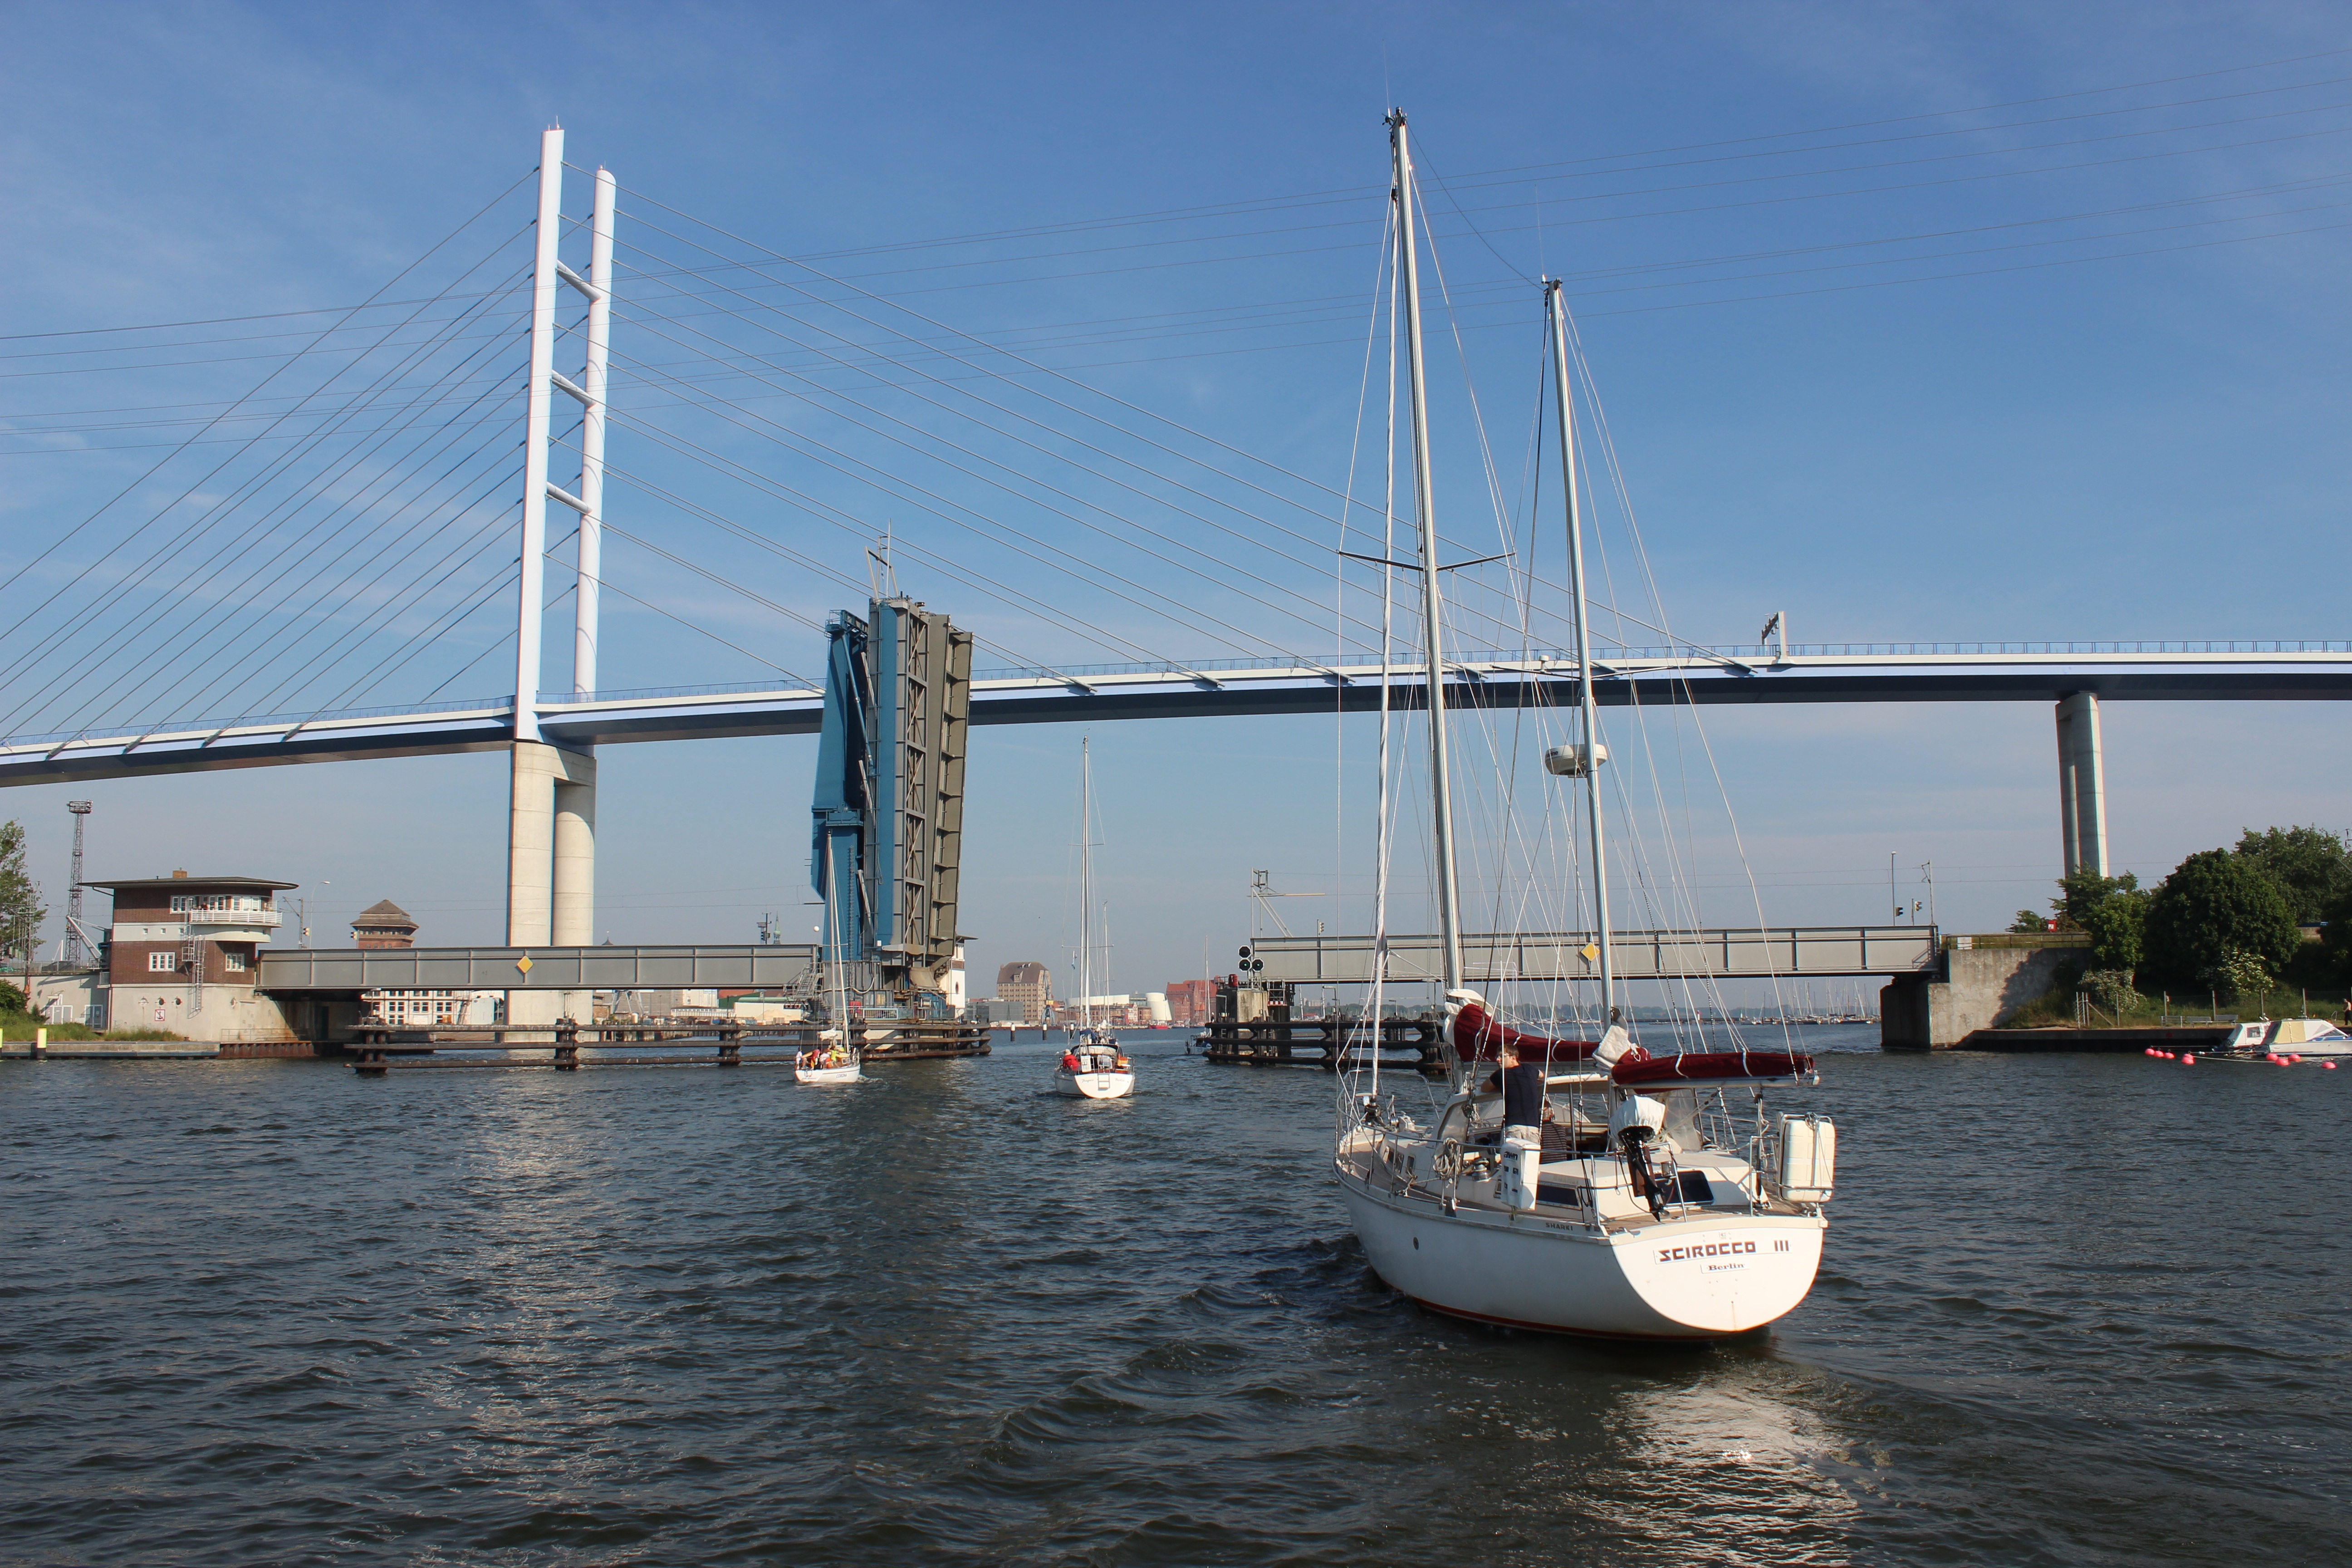
sea, water, dock, boat, bridge, vehicle, mast, sailing, yacht, bay, harbor, marina, sailboat, sail, watercraft, sailing boat, stralsund, r gen bridge, strelasund, brick bridge, bodden, rugen, r gen dam